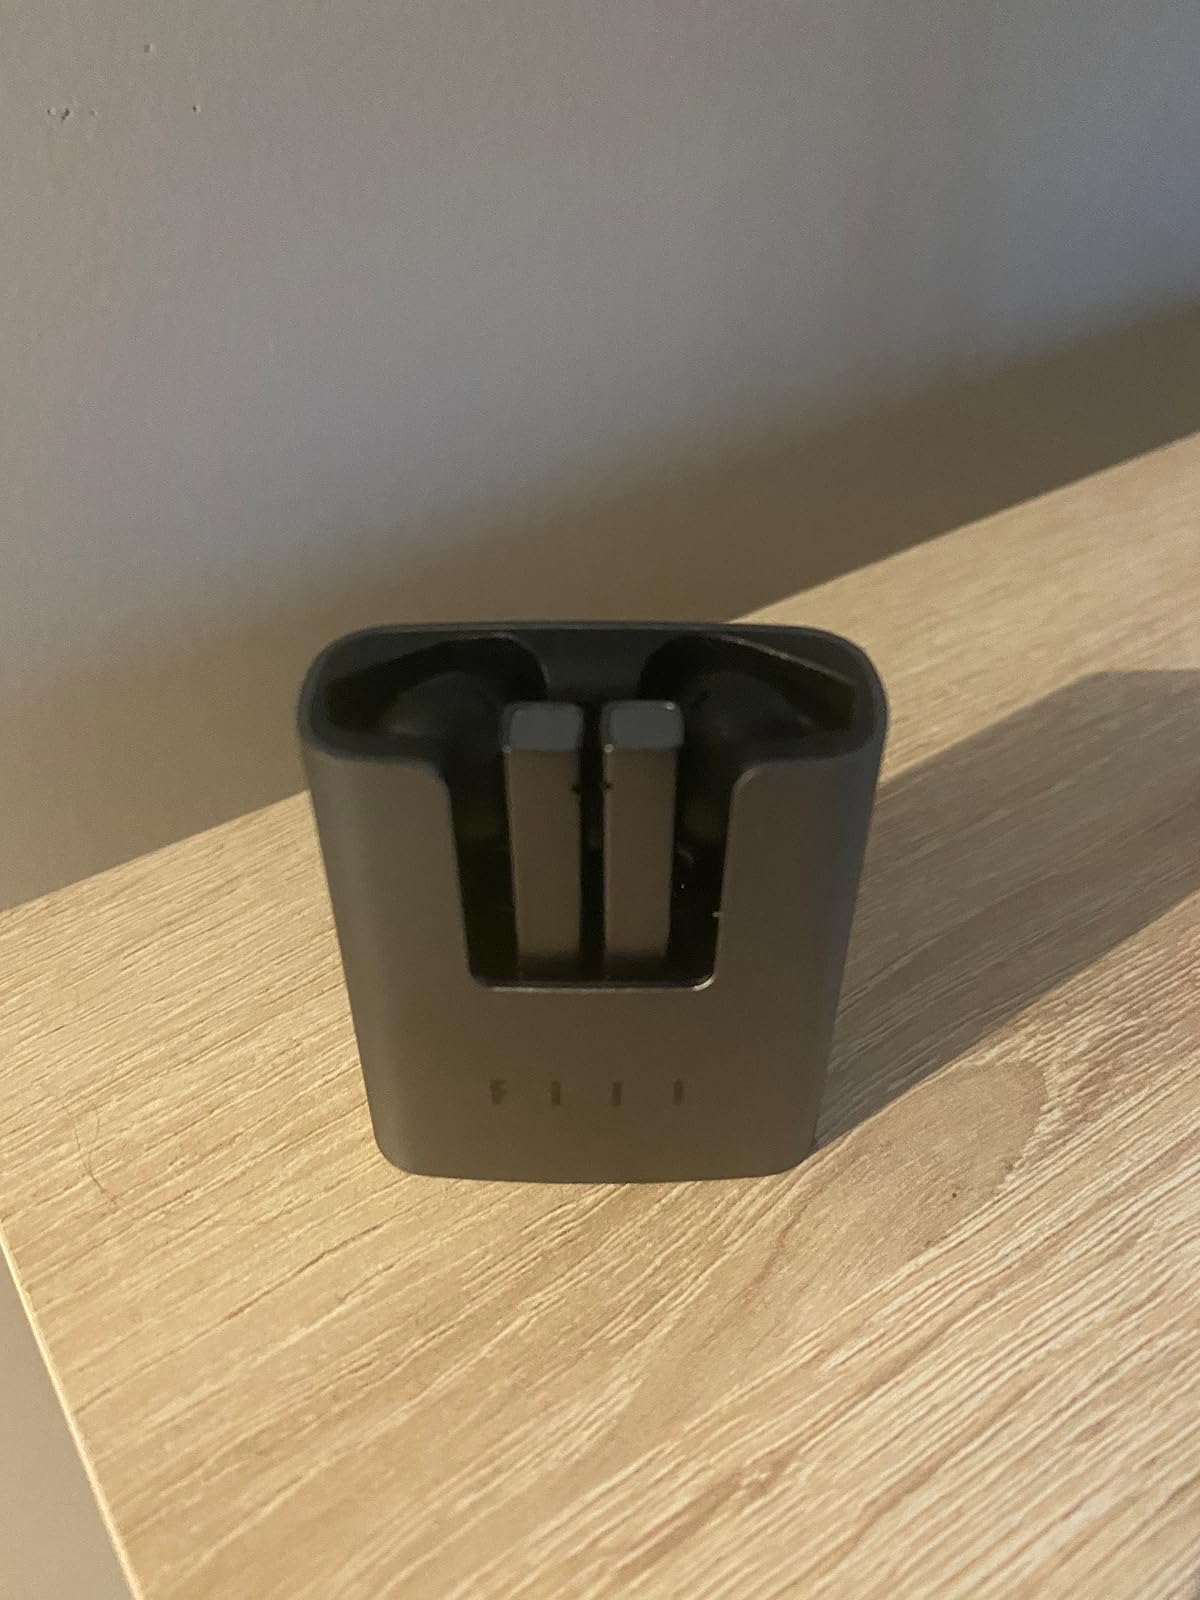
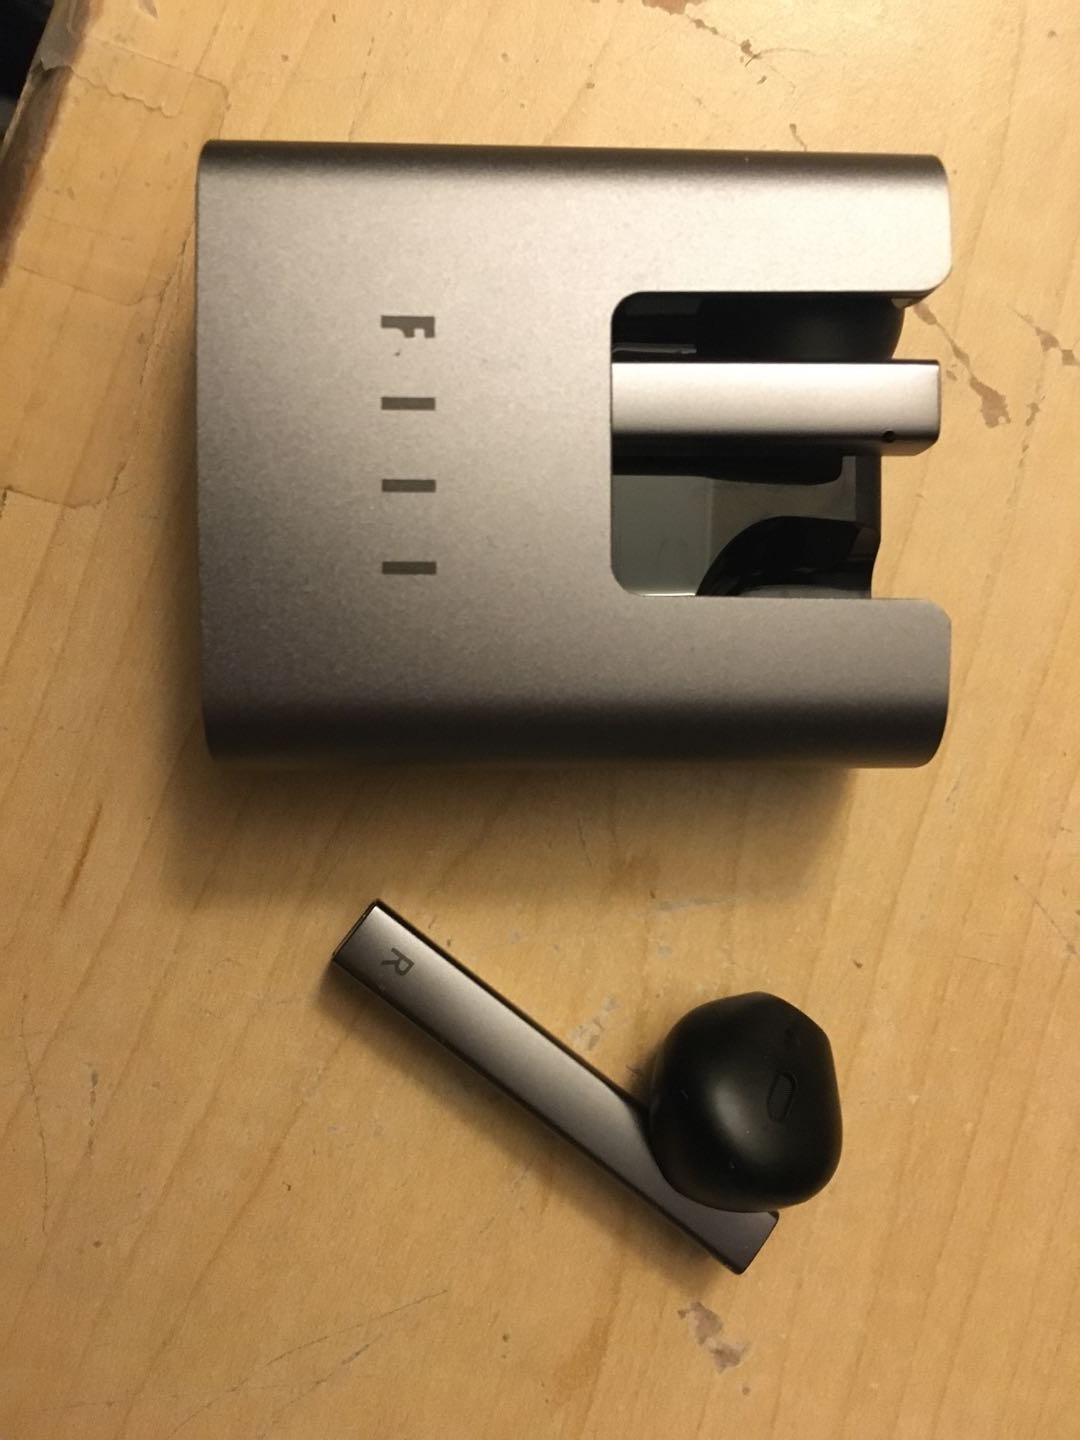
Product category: earbuds
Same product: yes